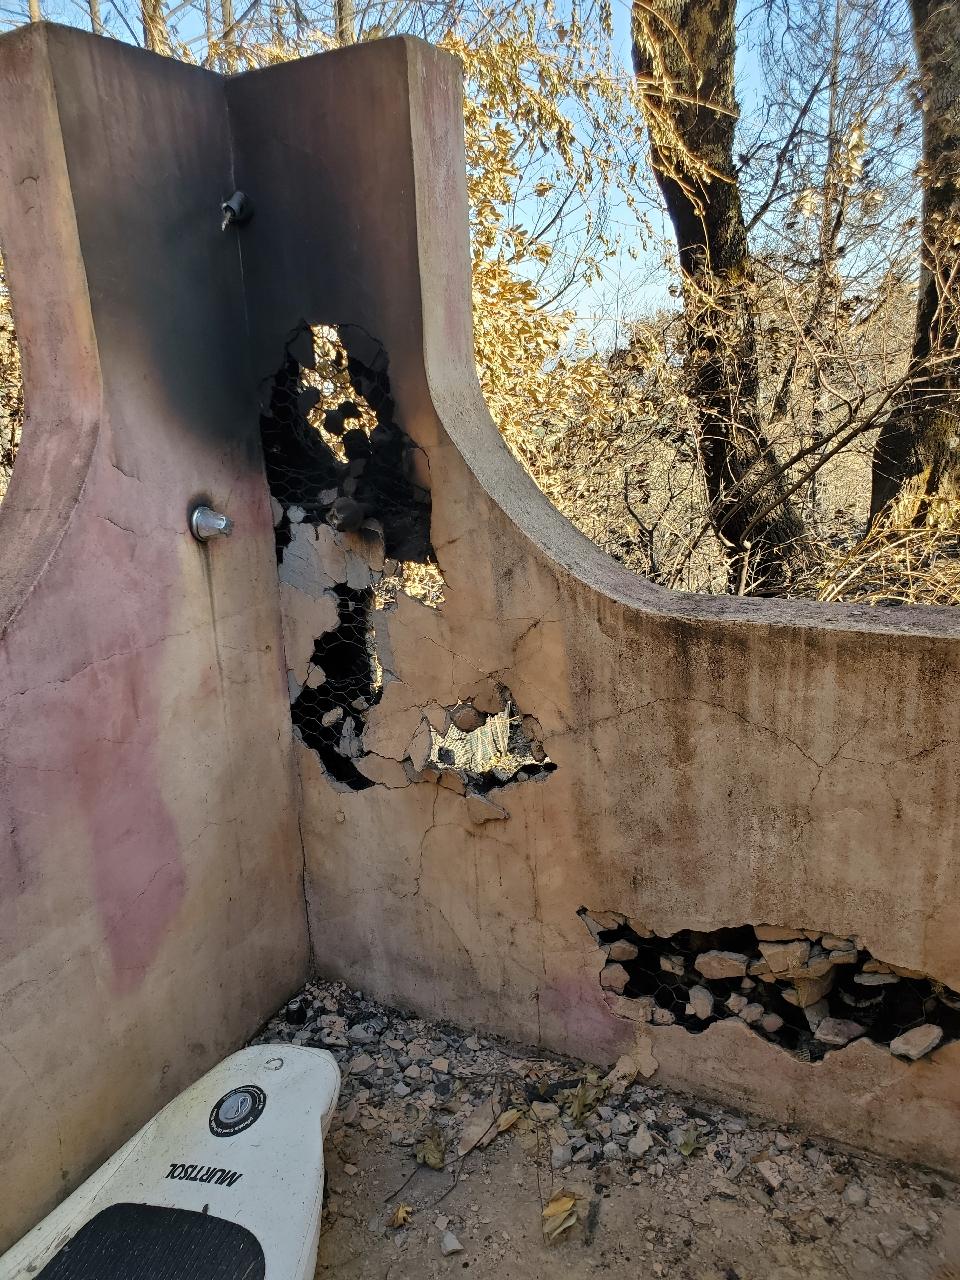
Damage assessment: affected